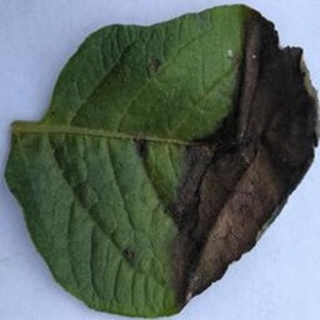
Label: potato_late_blight